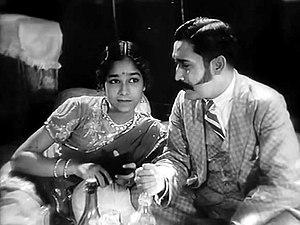
Rajkumari et A.H. Shore dans Devdas (version hindi) (1935)
Devdas est un film indien en hindi réalisé par P.C. Barua en 1935. Il s'agit de la seconde des trois adaptations cinématographiques de la nouvelle éponyme de Sarat Chandra Chatterjee produite par le studio New Theatres en 1935. La première, en bengali, également réalisée par P.C. Barua, est sortie quelques mois auparavant. P.V. Rao réalise la troisième adaptation en tamoul qui sort dans la présidence de Madras en 1937.